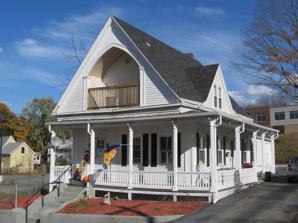
Building: James Gleason Cottage
Country: United States of America
Year built: 1830
Historic house in Massachusetts, United States United States historic place James Gleason Cottage U.S. National Register of Historic Places Show map of Massachusetts Show map of the United States Location 31 Sayles St., Southbridge, Massachusetts Coordinates 42°4′45″N 72°2′37″W / 42.07917°N 72.04361°W / 42.07917; -72.04361 Area less than one acre Built 1830 Architectural style Greek Revival, Gothic MPS Southbridge MRA NRHP reference No. 89000533 Added to NRHP June 22, 1989 The James Gleason Cottage is a historic house at 31 Sayles Street in Southbridge, Massachusetts .  Built about 1830 for a local businessman, it is a regionally rare example of vernacular Gothic Revival architecture.  The house was listed on the National Register of Historic Places in 1989. Description and history The James Gleason Cottage is located in Southbridge's Globe Village area, on the east side of Sayles Street near Ash Street.  The house is a modest 1 + 1 ⁄ 2 -story wood-frame structure with a steeply pitched gabled roof and clapboarded exterior.  The main facade is three bays wide in the Greek Revival style, with corner pilasters and a pilastered entry in the left bay.  A single-story porch extends across the front and right side, with bracketed square posts and turned balustrade.  The front gable features a large recessed porch, its top consisting of an open Gothic arch.  The right side has a gabled wall dormer projecting from the roof, and an ell extends to the rear. The house is a rare regional example of a residential house with Greek Revival and Gothic Revival features.  It was built c. 1830, probably for James Gleason, an owner of a successful grocery business in Globe Village.  It was originally located nearer the corner of Main and Sayles Street, and was moved to its present location about 1900. It is now largely surrounded by parking lots of the adjacent medical center. See also National Register of Historic Places listings in Southbridge, Massachusetts National Register of Historic Places listings in Worcester County, Massachusetts References